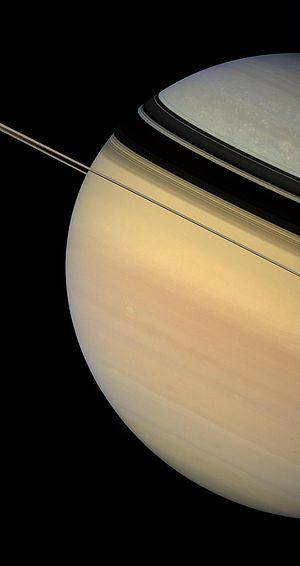
Les anneaux de Saturne sont les anneaux planétaires les plus importants du Système solaire, situés autour de la géante gazeuse Saturne. Bien qu'ils semblent continus vus depuis la Terre, ils sont en fait constitués d'innombrables particules de glace et de poussière dont la taille varie de quelques micromètres à quelques centaines de mètres ; ils ont chacun une orbite différente. Les anneaux forment un disque dont le diamètre est de 360 000 km comportant plusieurs divisions de largeurs variées et dont l'épaisseur va de 2 à 10 mètres.